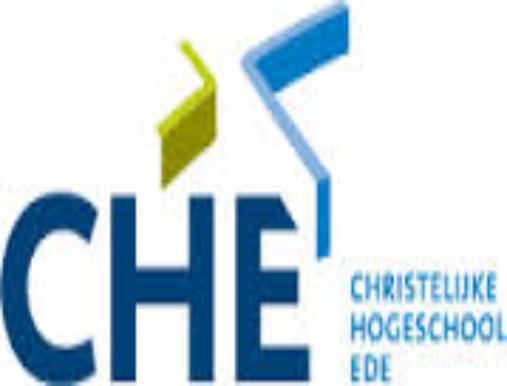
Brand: Che
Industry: Others